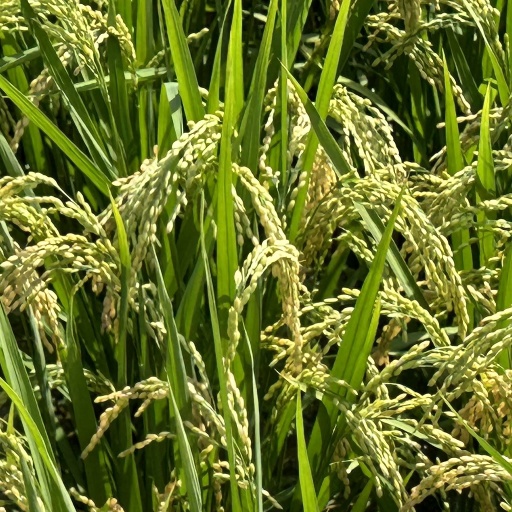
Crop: rice